Martín Álvarez de Sotomayor

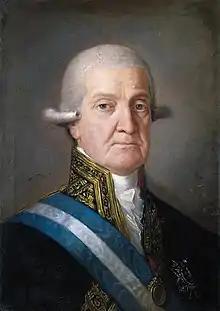
Portrait of Sotomayor by Agustín Esteve.

Martín Antonio Álvarez de Sotomayor y Soto-Flores, 1st Count of Colomera (1723 – 1819) was a Spanish Army officer and nobleman. He fought in Italy during the War of the Polish Succession (1733–1735) and was marechal de camp during the 1762 war with Portugal. From 1788 to 1790 he was viceroy of Navarre and during the Anglo-Spanish War he led the Great Siege of Gibraltar until 1782, when he was relegated to command only its Spanish contingent. He was a minister and recipient of the Order of Charles III, but died without issue.